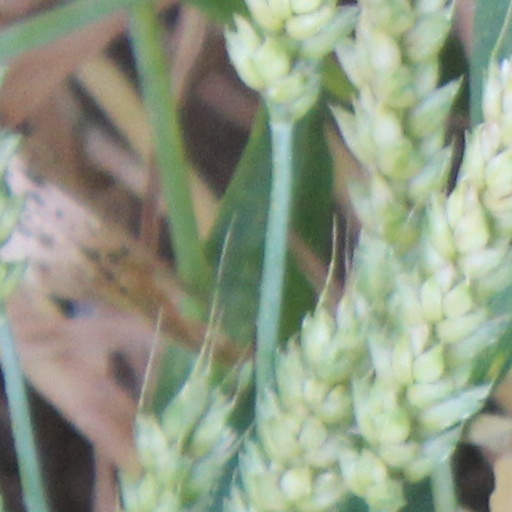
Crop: wheat